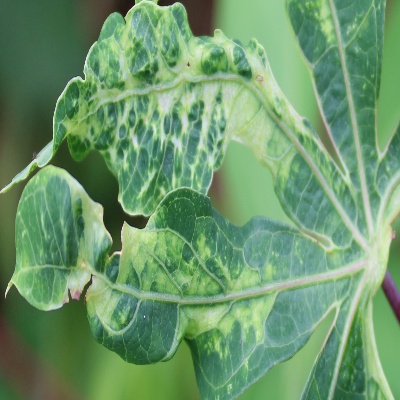
Crop: Cassava
Condition: mosaic